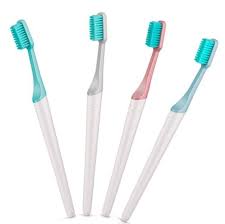
Waste category: trash